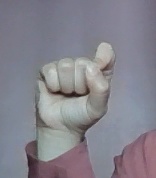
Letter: fa